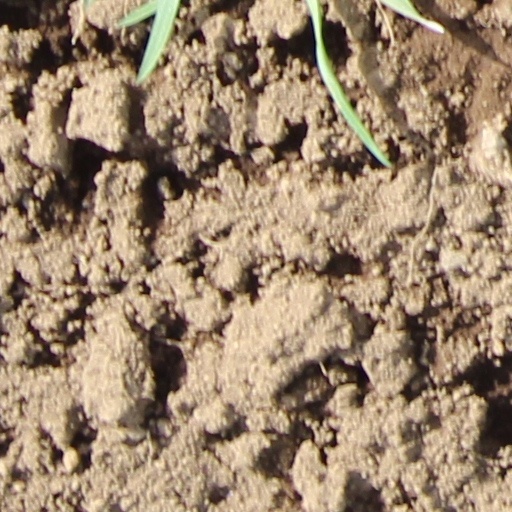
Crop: wheat